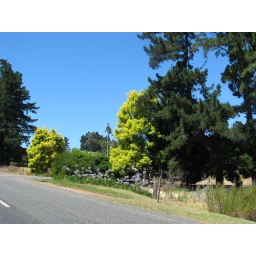
The lovely yellow colour of these two trees in contrast with the surroundings caught my eye